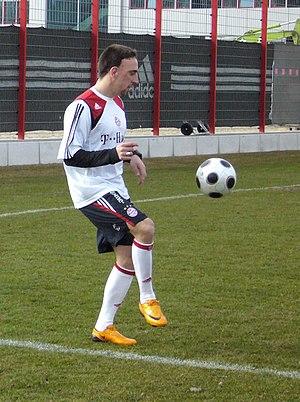
La saison 2008-2009 de 1. Bundesliga était la quarante-sixième édition de la première division allemande.
Franck Ribéry, né le 7 avril 1983 à Boulogne-sur-Mer, est un footballeur international français qui évolue au poste de milieu offensif à l'ACF Fiorentina.